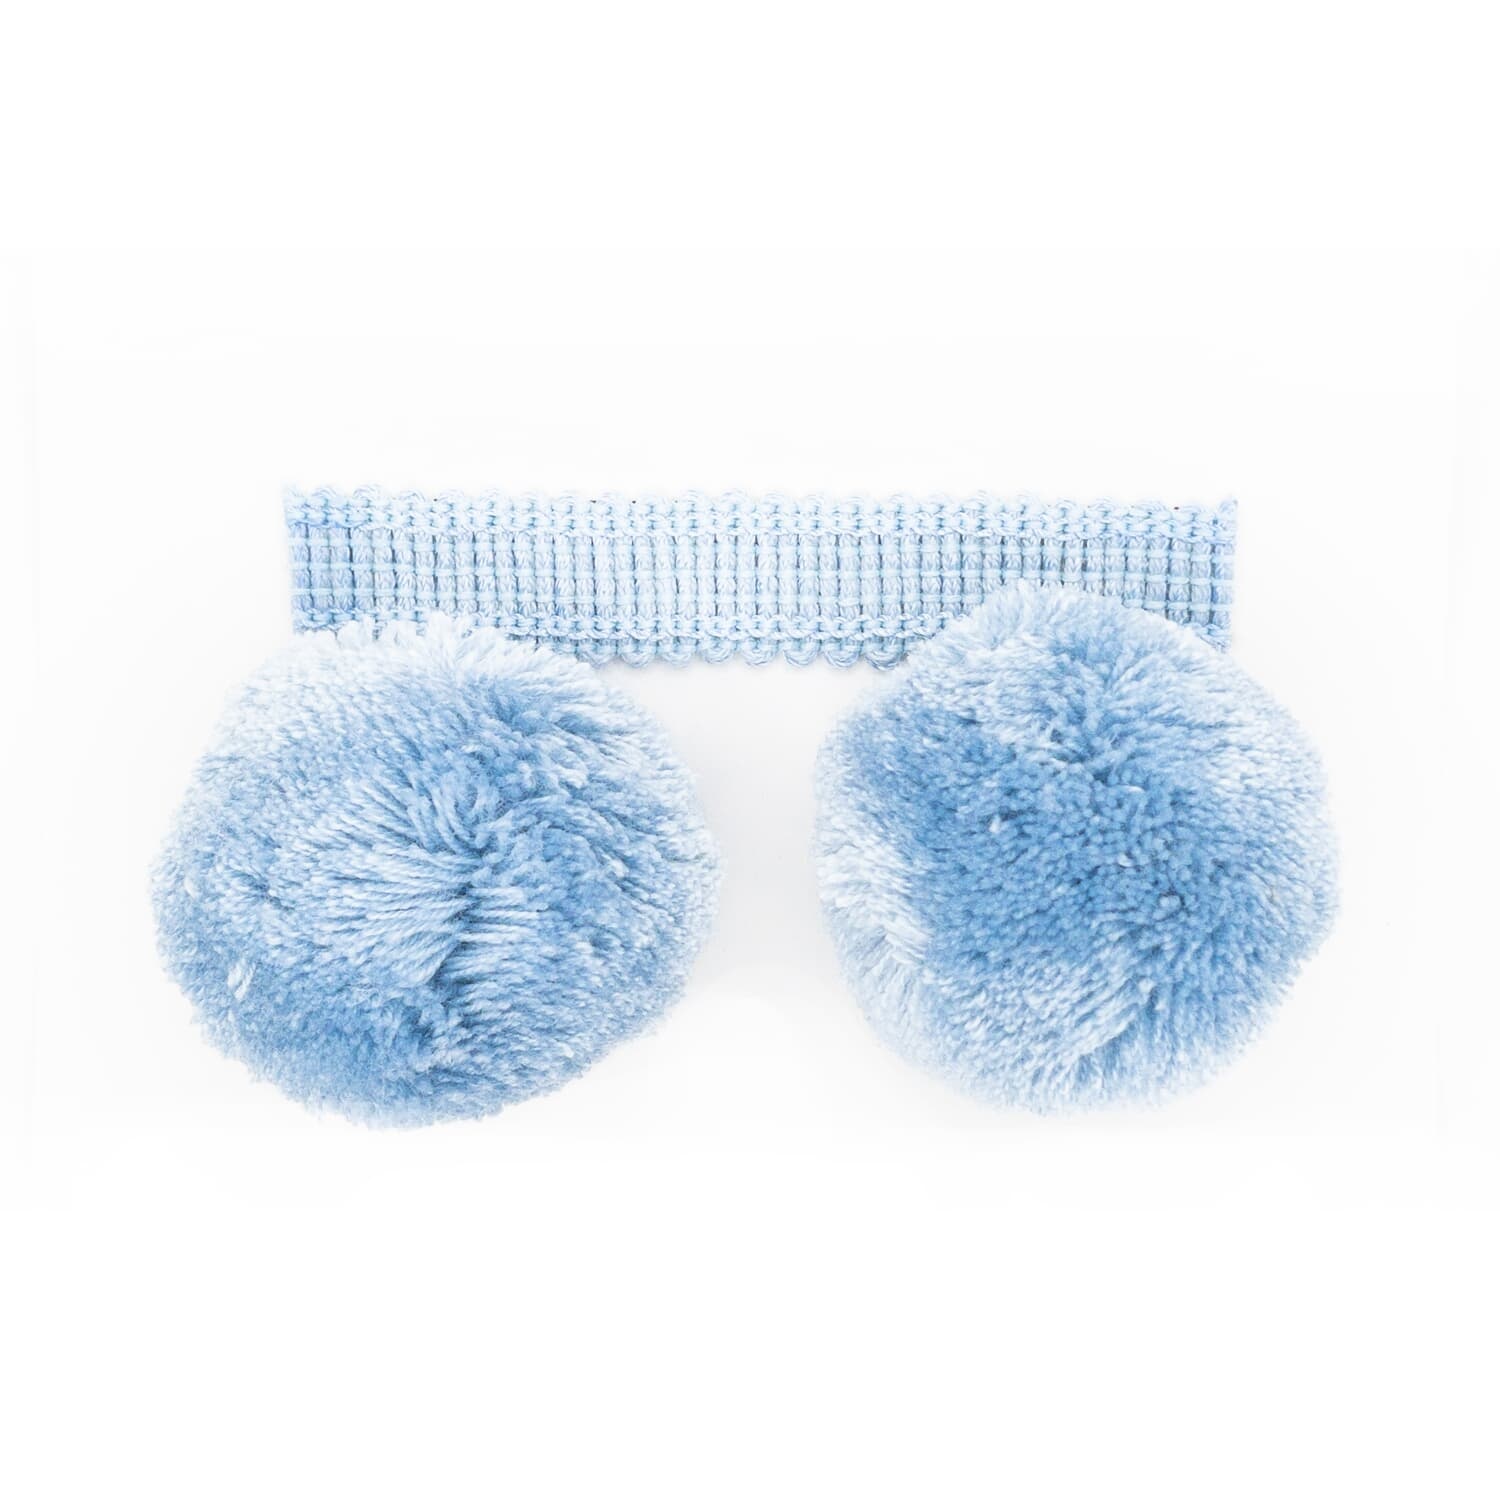
BUBBLE TASSEL FRINGE 3 POWDER
BRAND - STOUT WIDTH - 2.75 in VERTICAL REPEAT - 0.000 HORIZONTAL REPEAT - 2.750 CONTENT - 94%ACR 6%SVI CONSTRUCTION - FRINGE-TASSEL PATTERN STYLE - Trim TEST SPECS -
Brand: STOUT
Category: Arts & Entertainment > Hobbies & Creative Arts > Arts & Crafts > Art & Crafting Materials > Embellishments & Trims > Ribbons & Trim > Tassel Trim